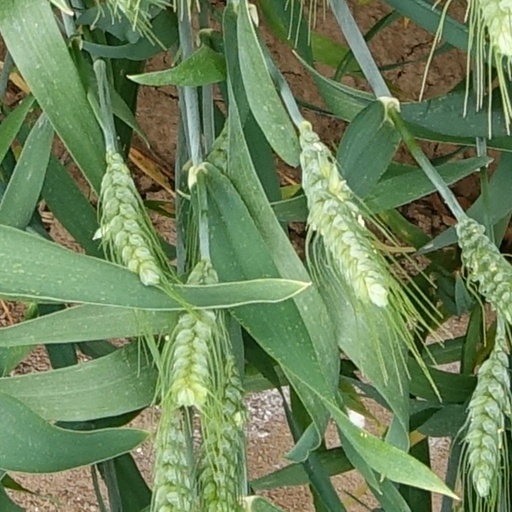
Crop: wheat